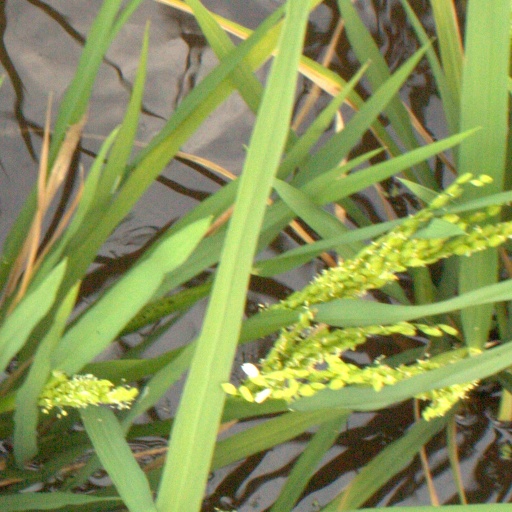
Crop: rice